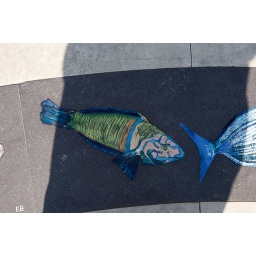
These were painted on the border of a large circle of black stone set into one of the courtyards in